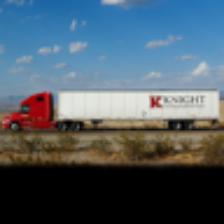
Label: NonHuman